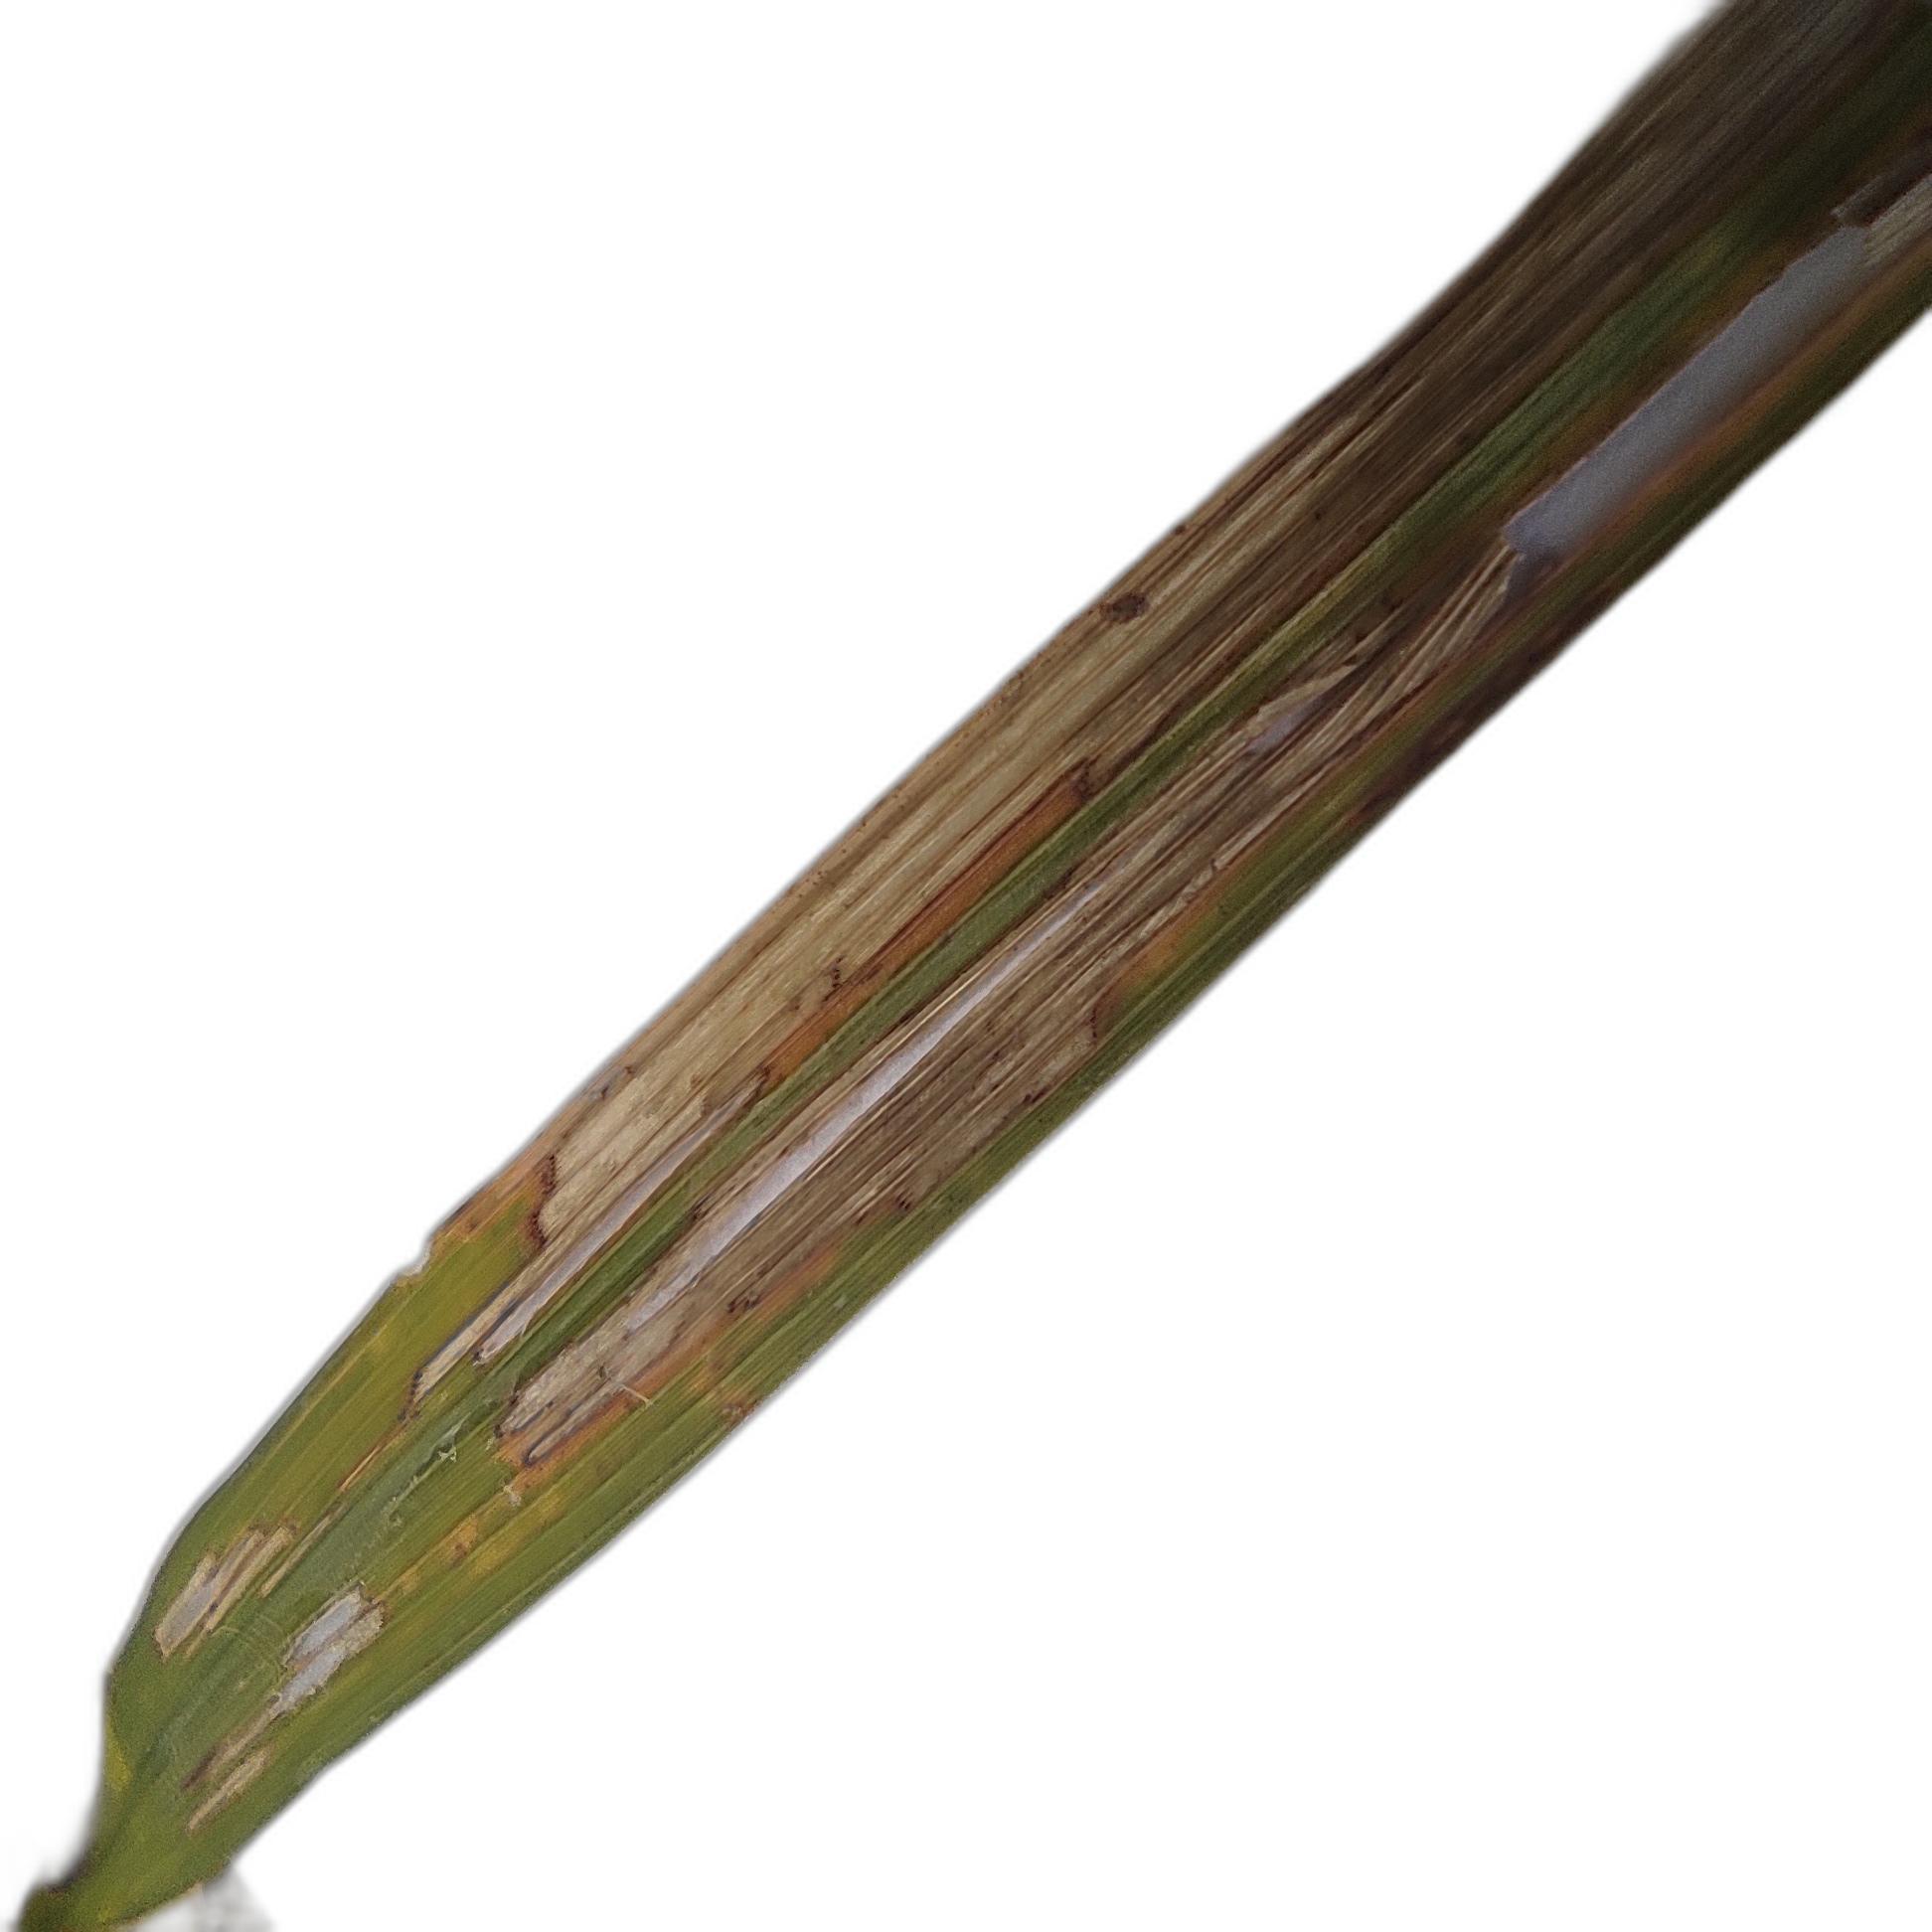
Label: Rice Leaffolder